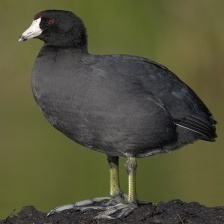
Species: AMERICAN COOT
Scientific name: FULICA AMERICANA